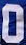
Number: 0